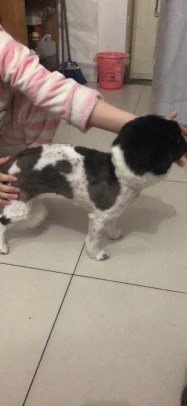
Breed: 3336-n000121-chinese_rural_dog